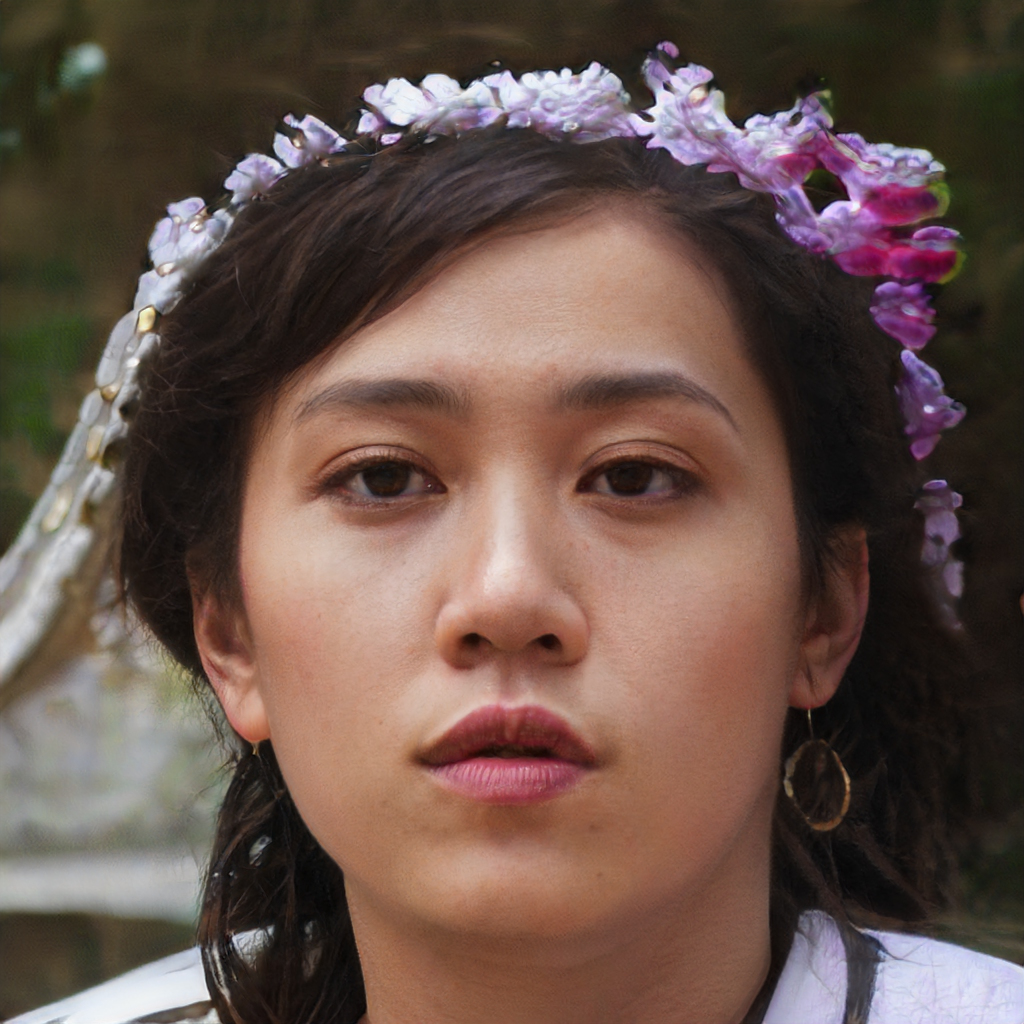
Gender: Female